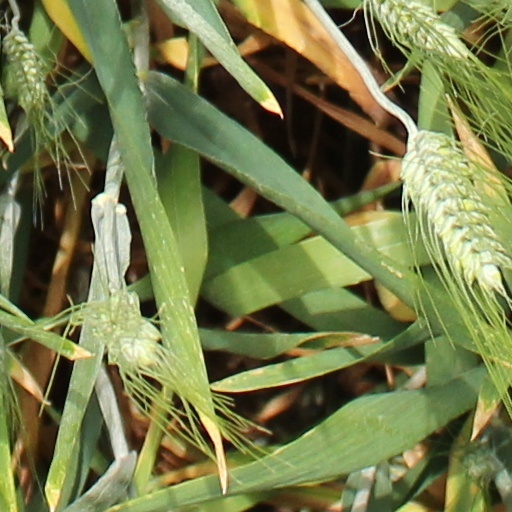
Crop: wheat